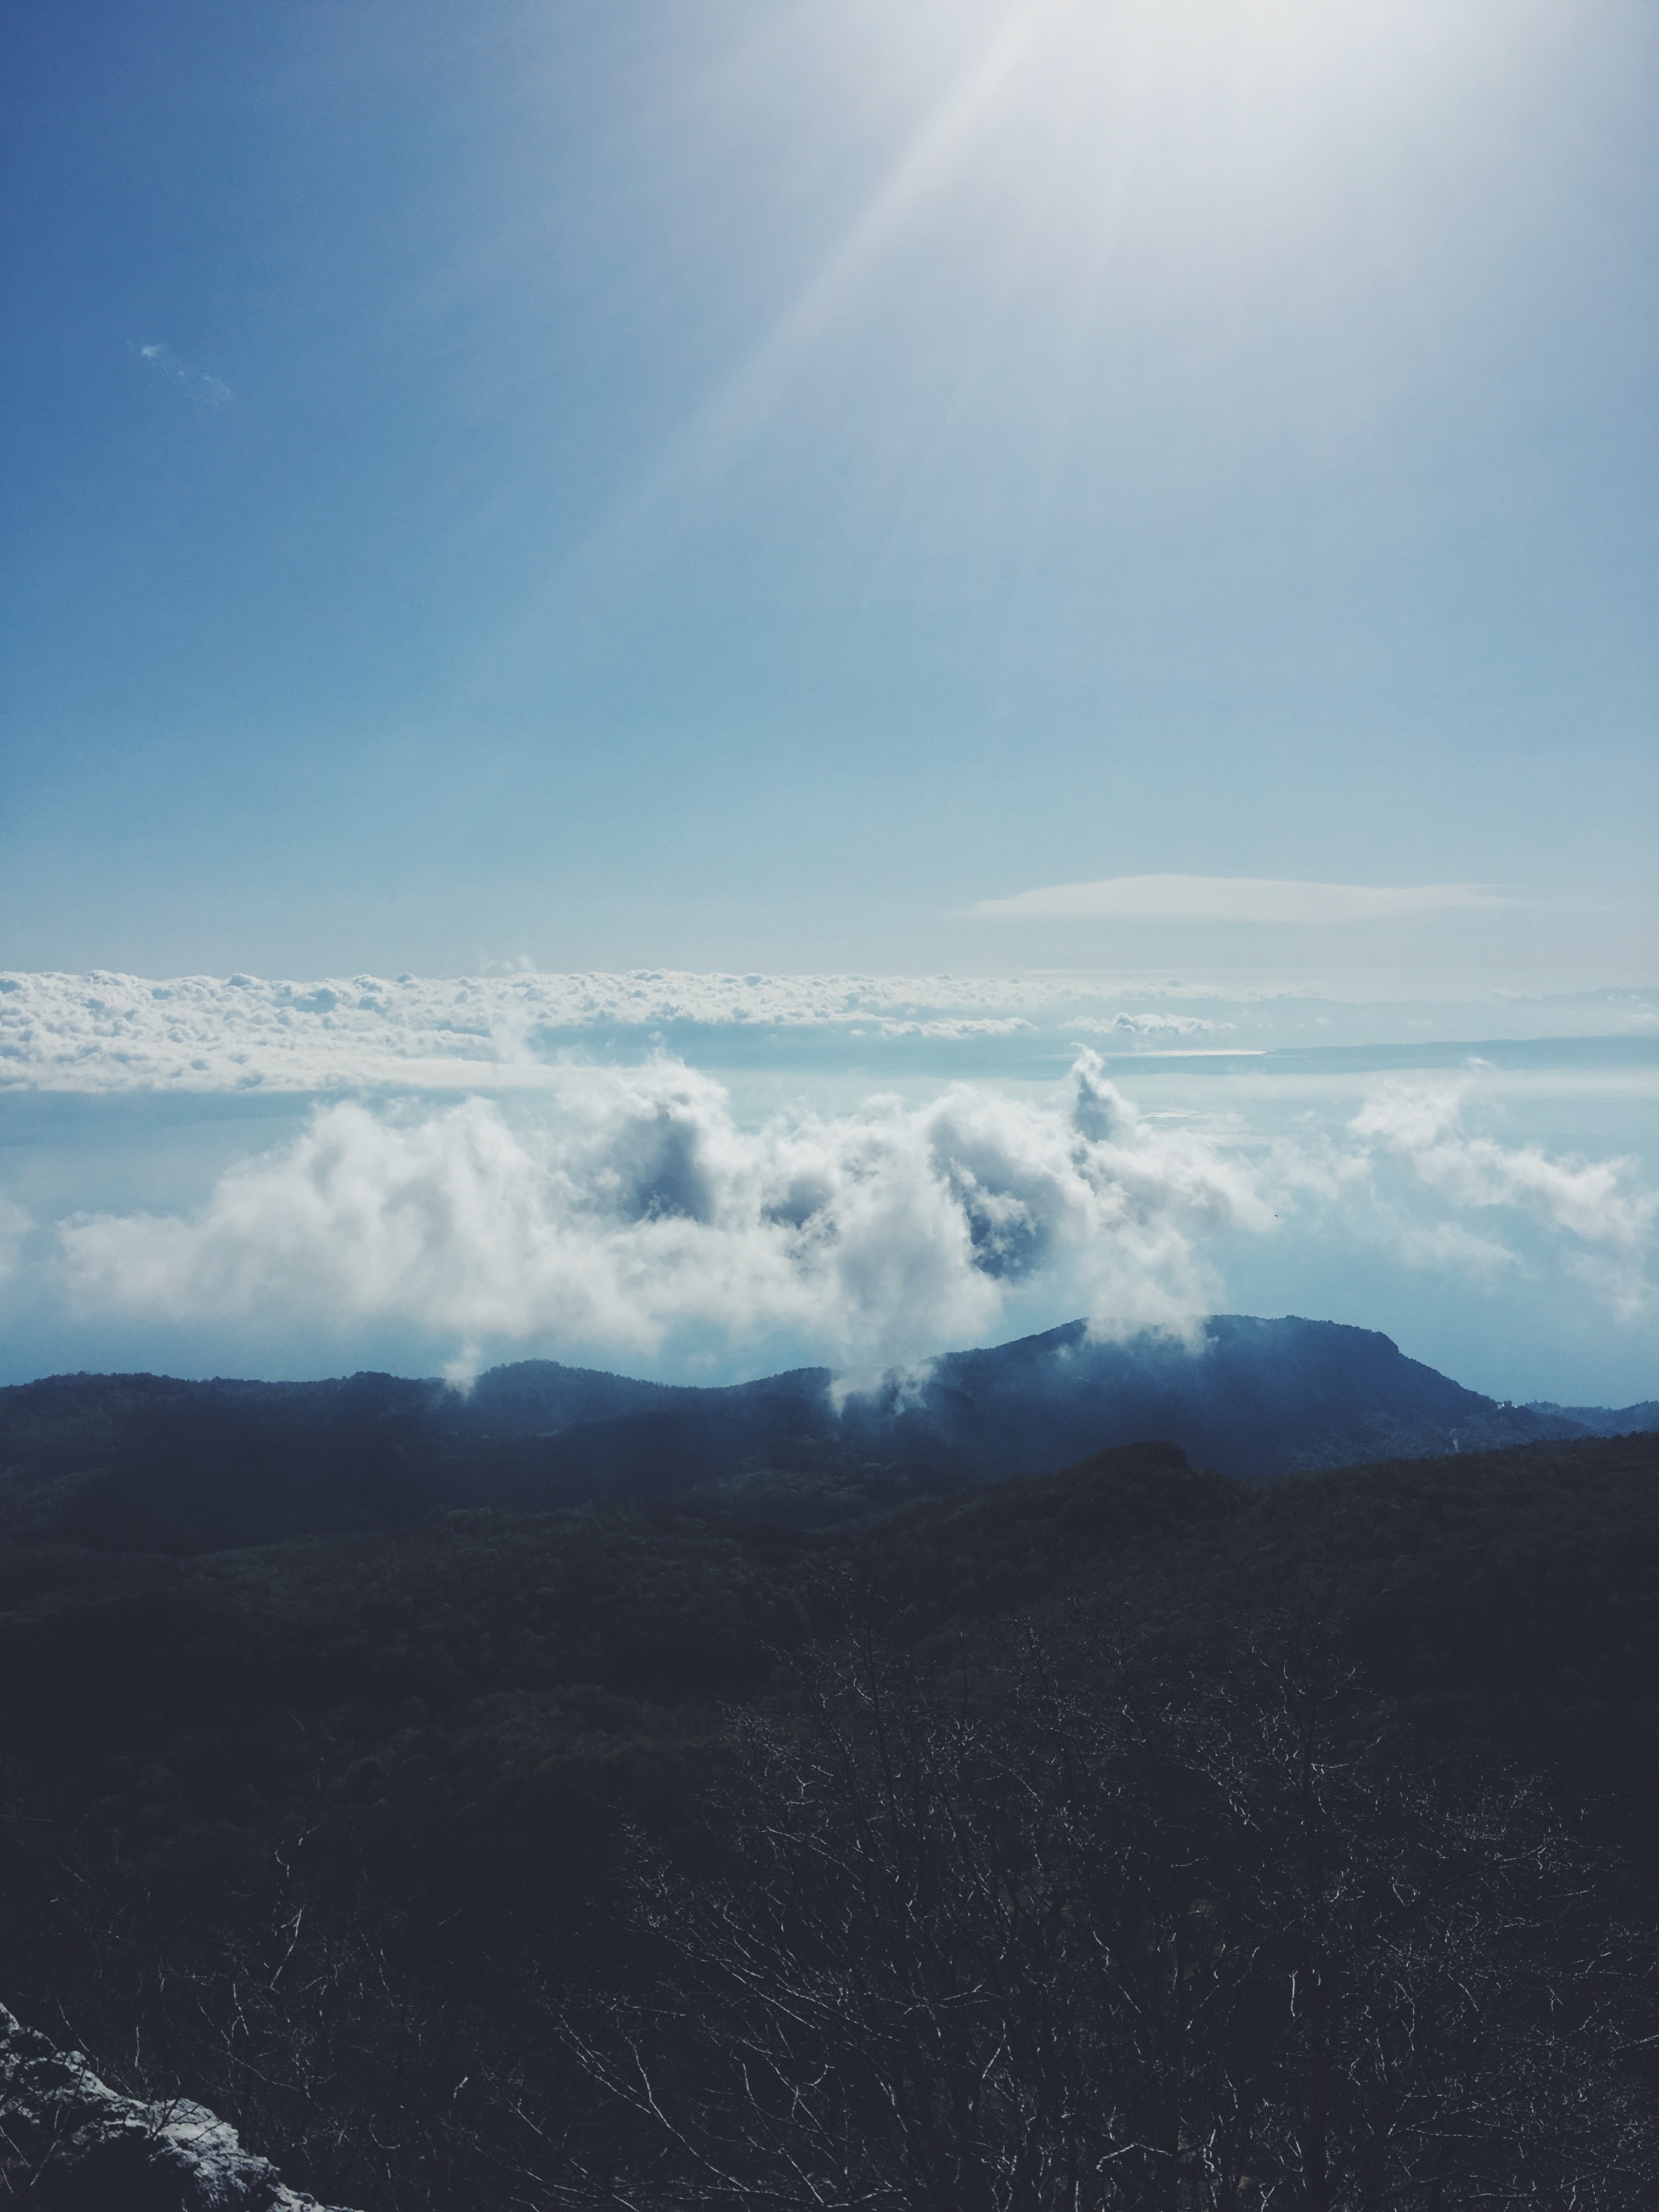
horizon, mountain, snow, cloud, sky, sunrise, sunlight, morning, hill, dawn, atmosphere, mountain range, dusk, weather, ridge, summit, plateau, landform, meteorological phenomenon, geographical feature, atmospheric phenomenon, atmosphere of earth, mountainous landforms